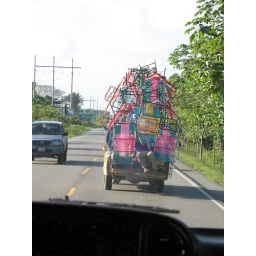
Precarious pile of chairs & passenger in pickup truck